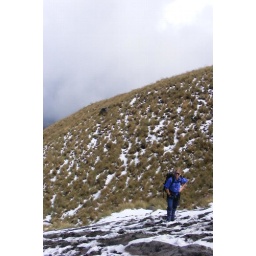
Stippled snow, grass and ash above the tree line.